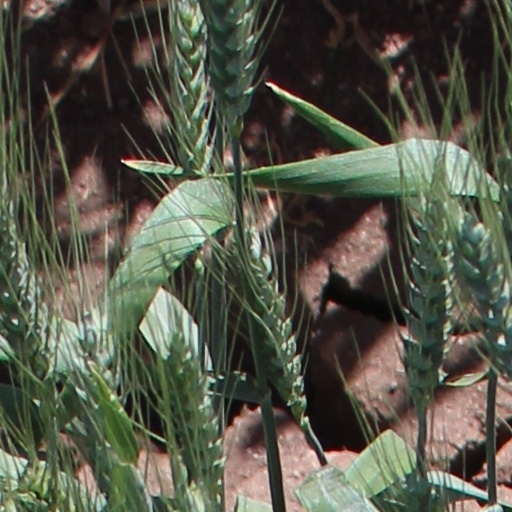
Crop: wheat